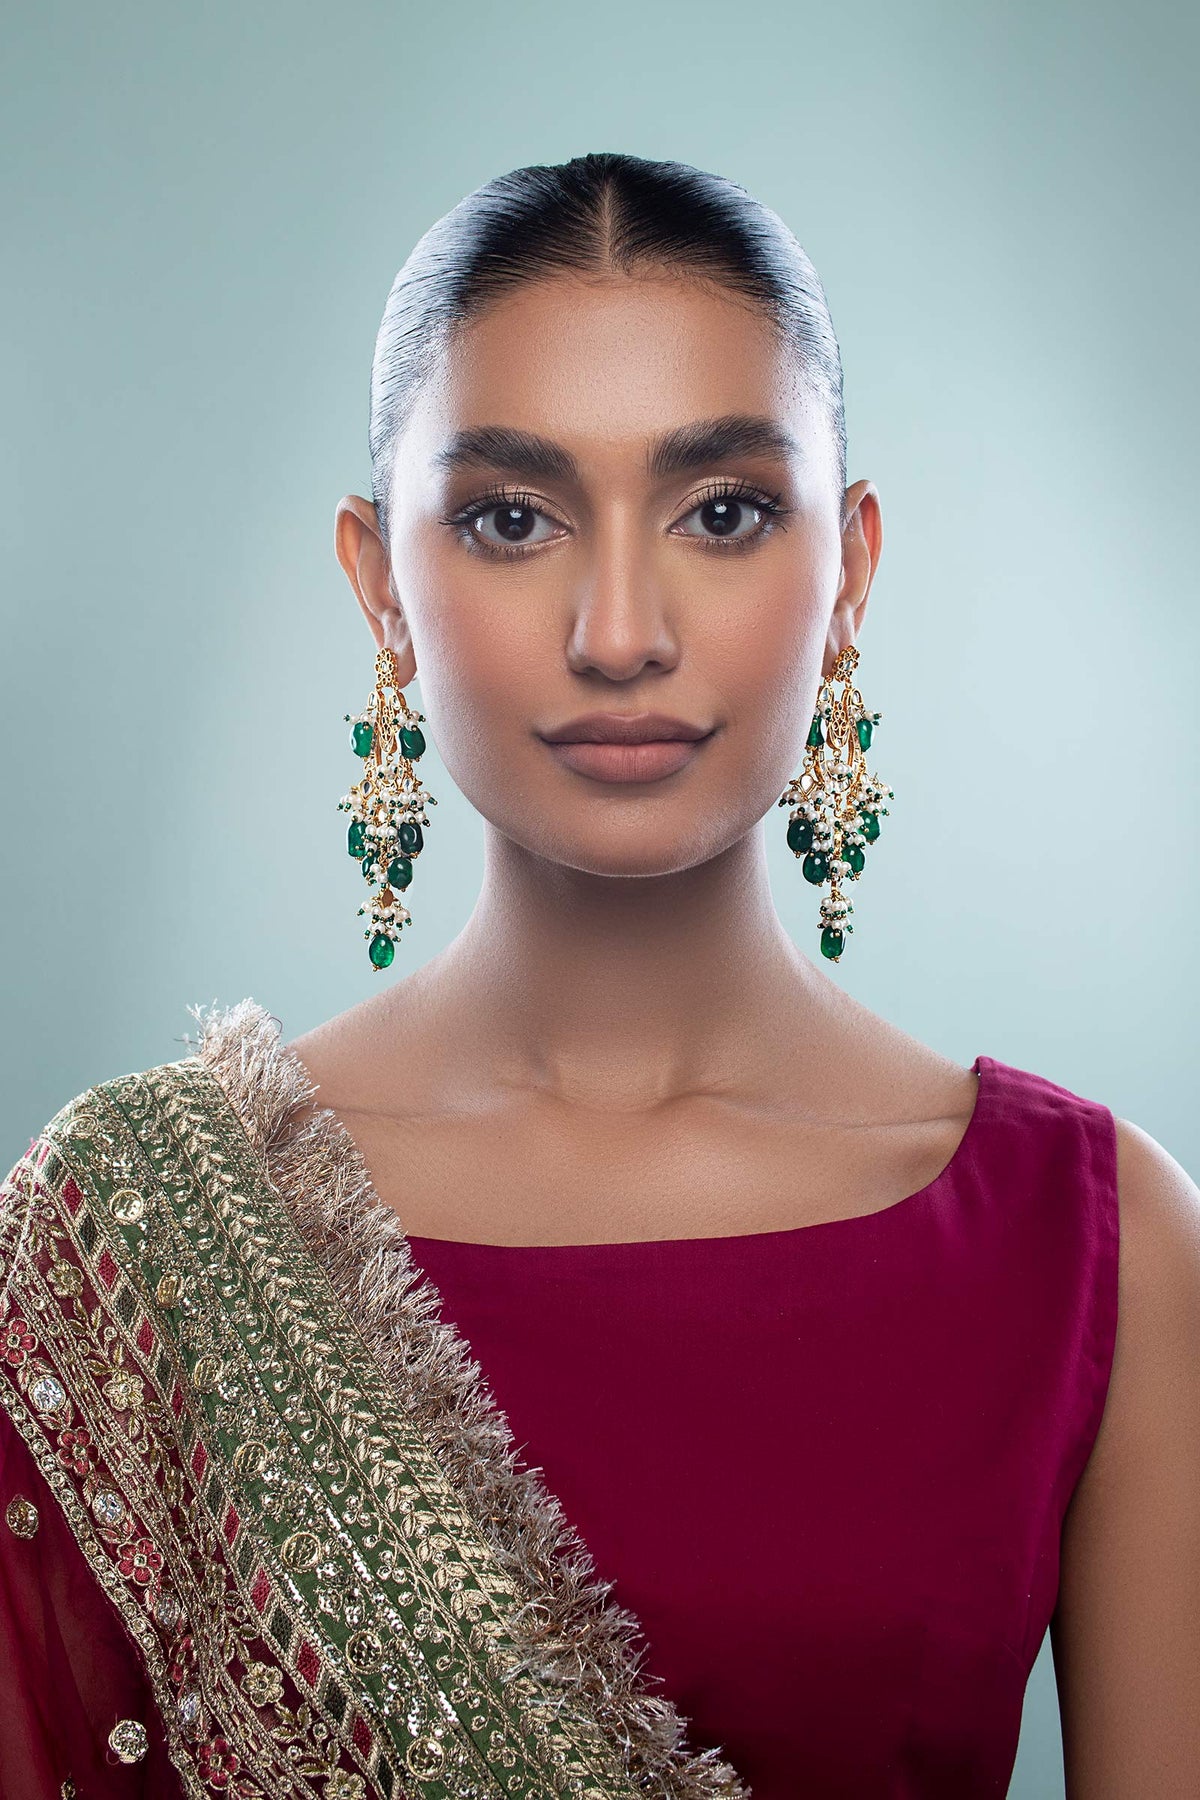
burgundy kundan necklace with emerald